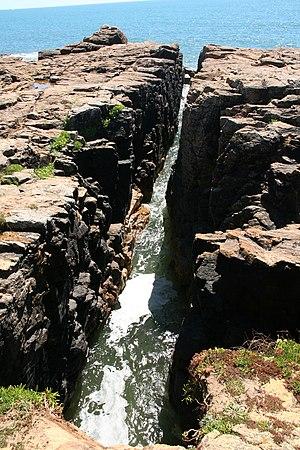
Curiosité géologique, Le Château d'Olonne